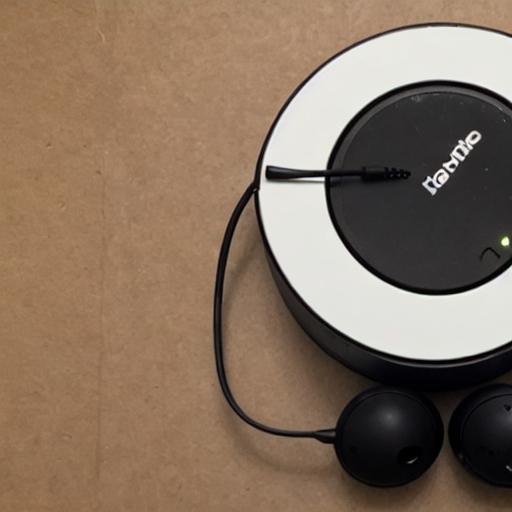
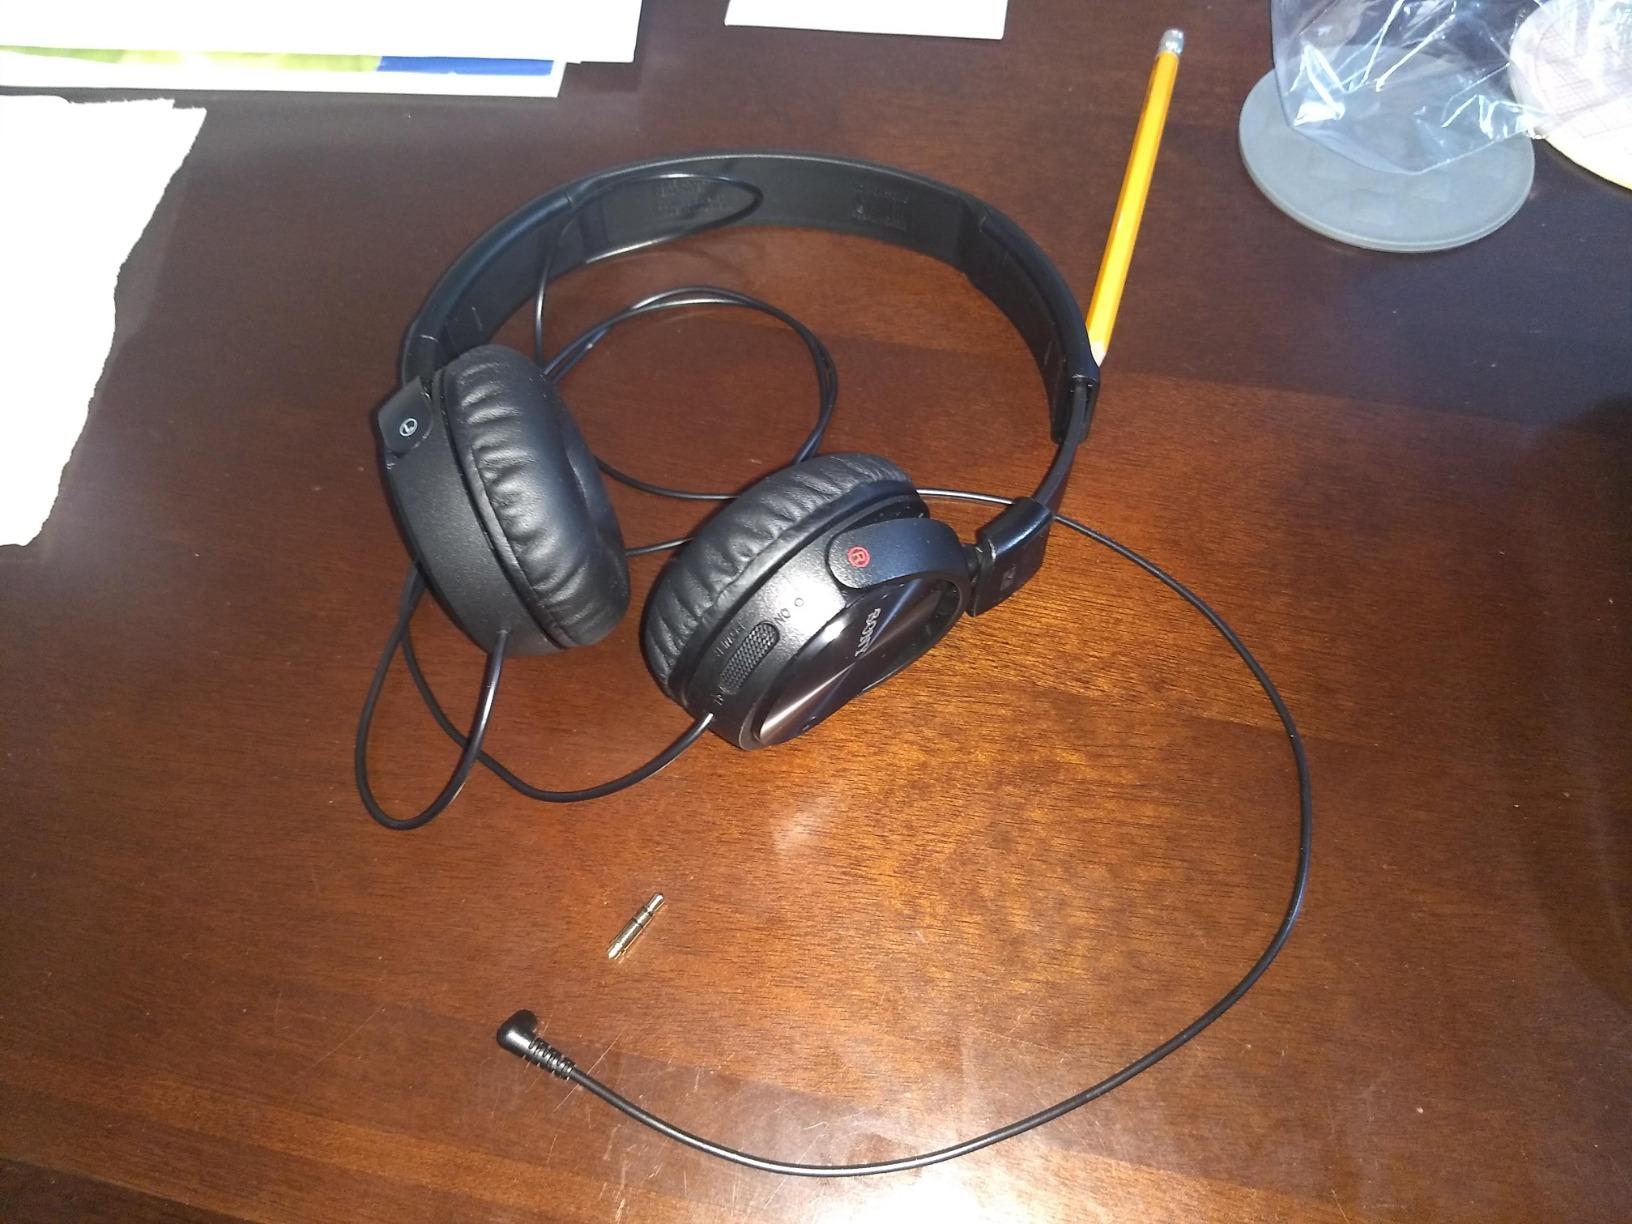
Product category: headphones
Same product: no